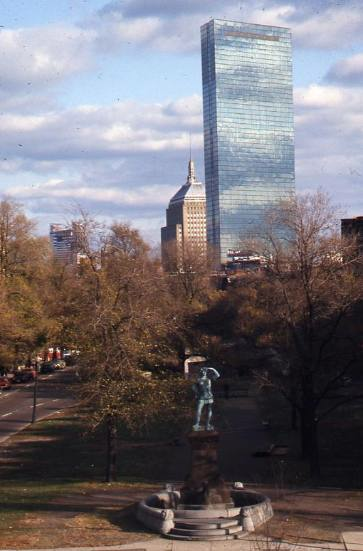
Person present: No